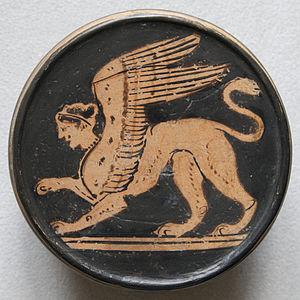
Sphinx. Pyxide attique à figures rouges, 2e moitié du Ve av. J.-C. Provenance